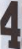
Number: 4